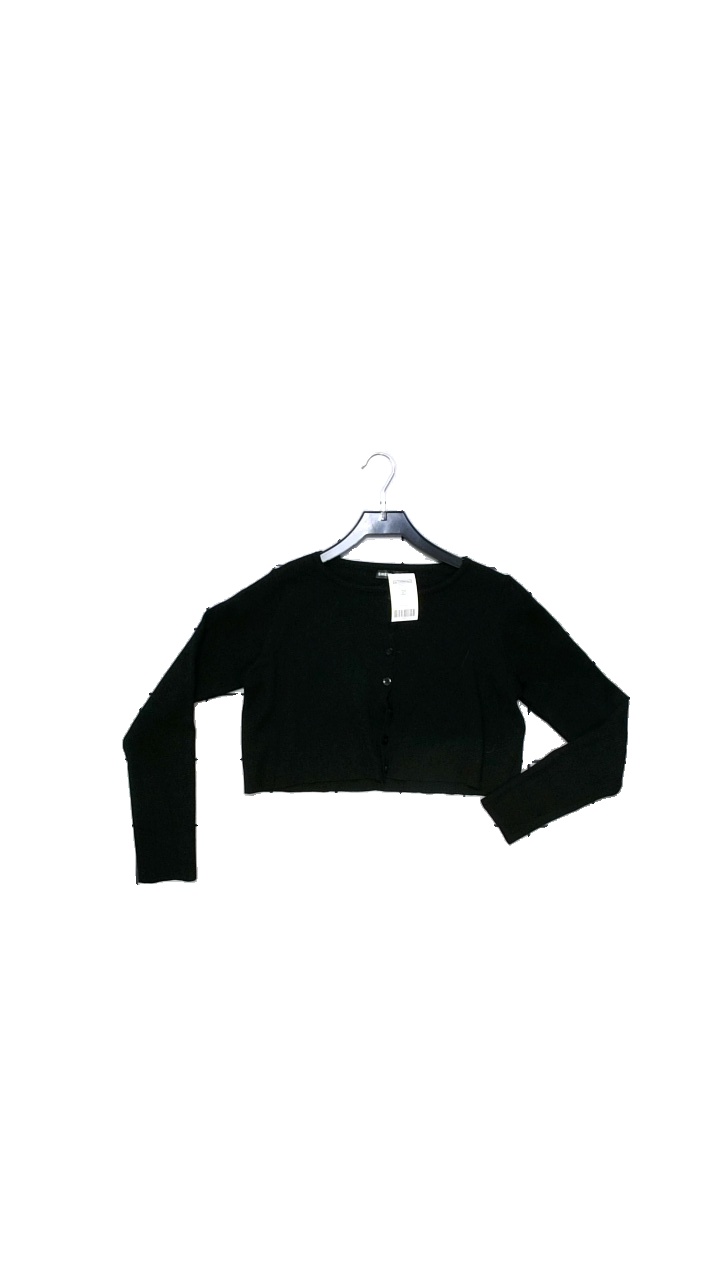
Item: Cardigan (Ladies)
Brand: Shein
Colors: Black
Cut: Regular, C-collar
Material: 70%Viscose,30%Polyester
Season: All
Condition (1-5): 5
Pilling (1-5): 5
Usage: Reuse
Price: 50-100